2016–17 Formula E Championship

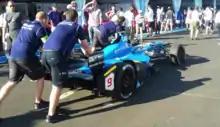
The car of Pierre Gasly in the paddock prior to Sunday qualifying. He replaced Buemi who had a World Endurance Championship commitment.

Buemi and López missed the New York City ePrix since the race clashed with the 6 Hours of Nürburgring. They were replaced by 2016 GP2 Series champion and Super Formula driver Pierre Gasly and GP2 Series driver Alex Lynn. In the first motor race held in New York City since 1896, Lynn clinched pole position in his maiden ePrix ahead of Abt. Wheelspin from Lynn at the start promoted Abt to first place. He could not pull away from the field because he conserved electrical energy. Bird grew frustrated with teammate Lynn defending and was later granted permission to overtake him for second on lap nine and quickly challenged Abt for the lead. Meanwhile, Abt had brake trouble and his team requested he focus on restoring electrical energy. Bird used this handicap to his advantage, and after twice failing to pass him, overtook Abt for the lead on lap 16. Electrical energy management issues swiftly demoted Lynn from second to fifth by lap 17. By this point, Heidfeld attacked Abt, as Vergne drew closer to him; both demoted Abt to fourth.